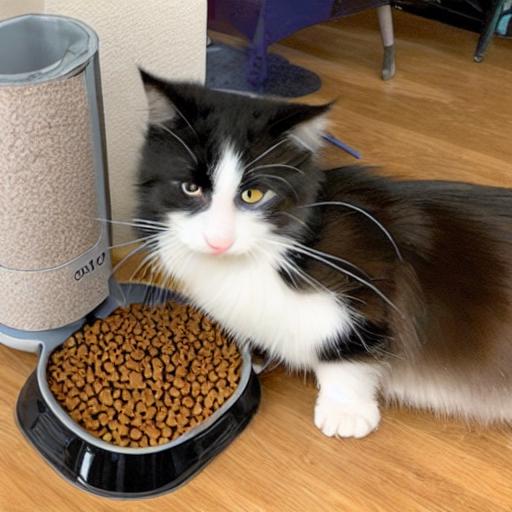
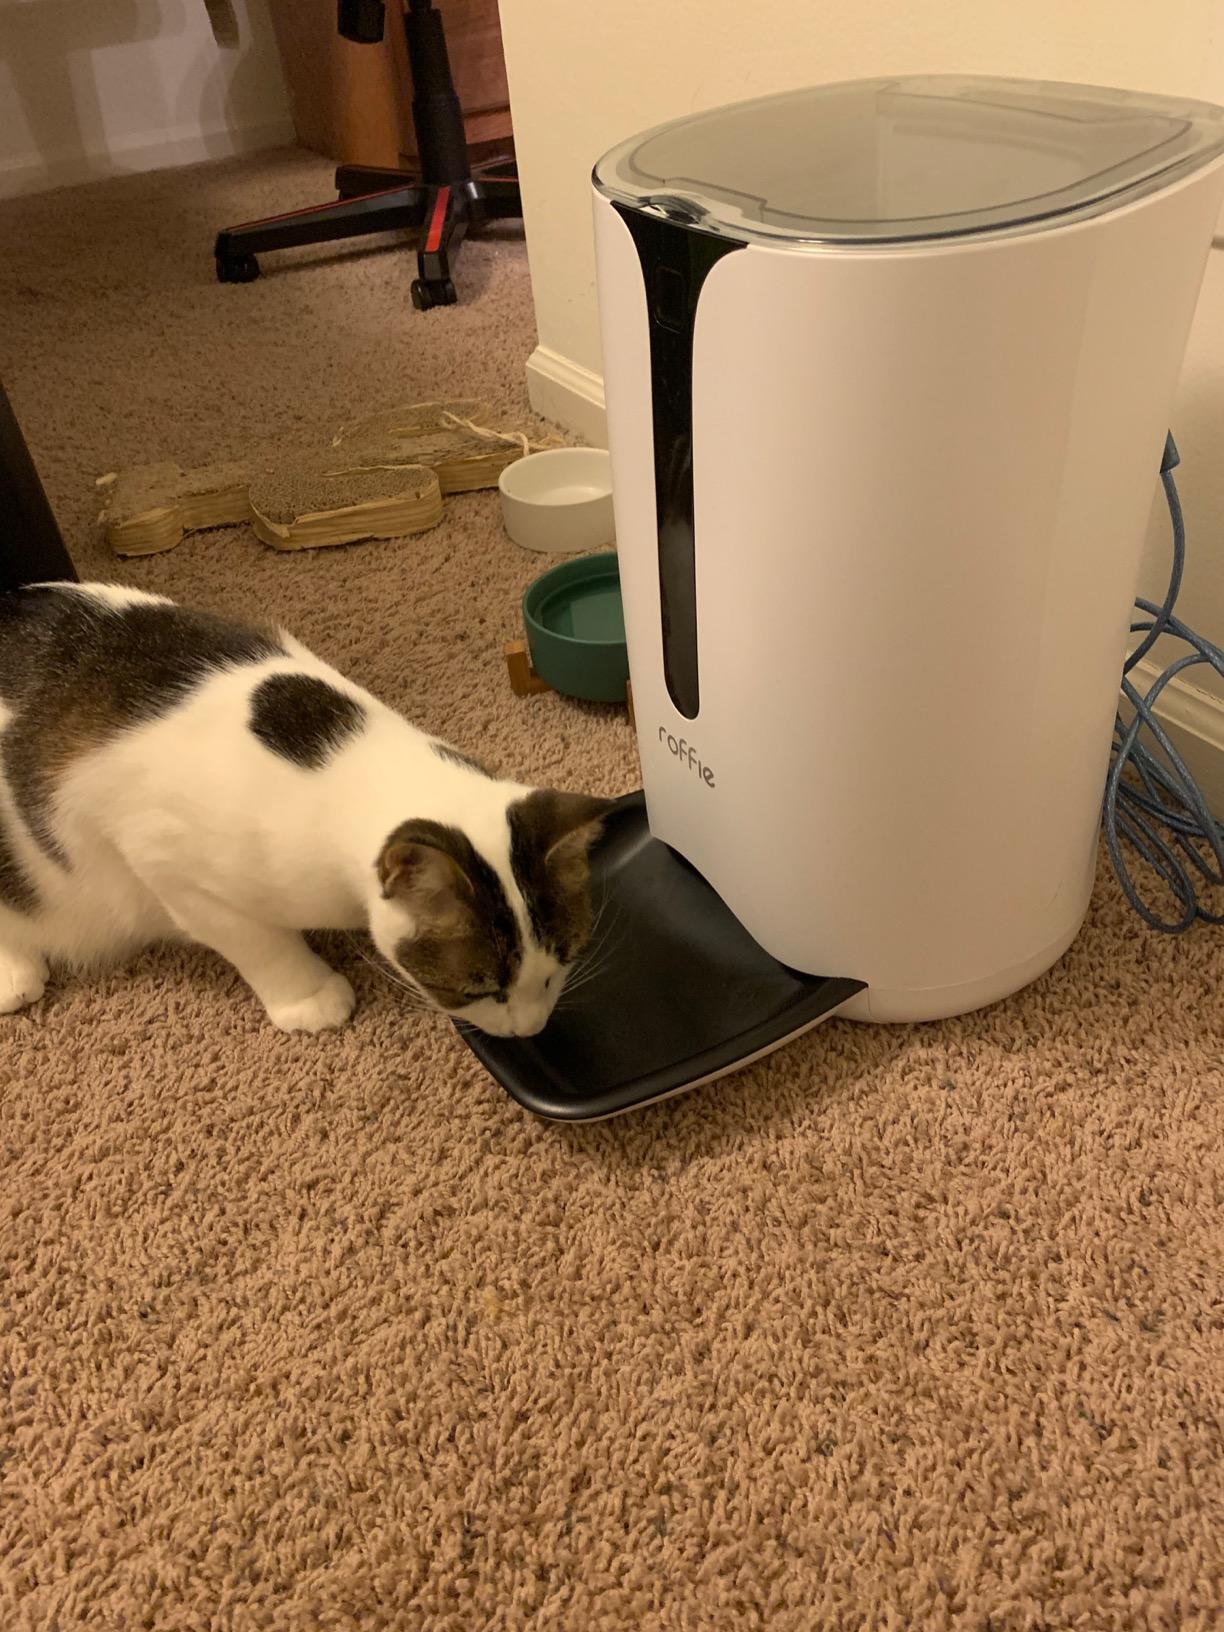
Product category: items_feeder
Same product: no